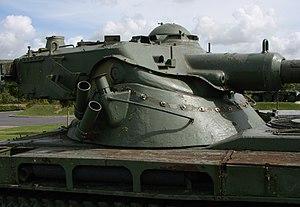
AMX-13